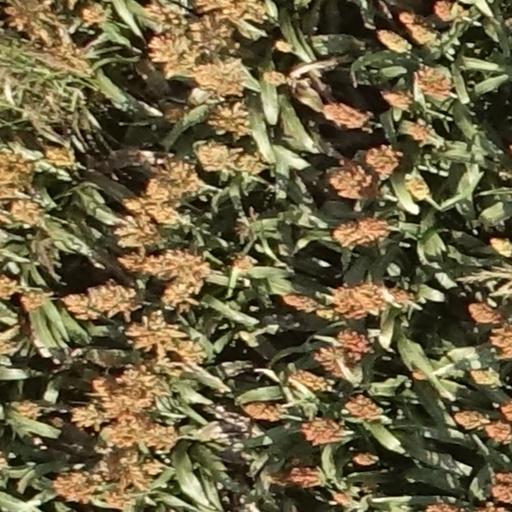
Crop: sorghum